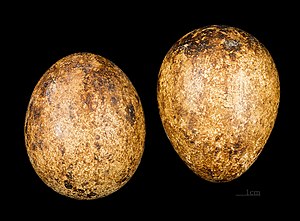
Caracara
Caracara plancus
Caracara er en stor, langbenet rovfugl, der lever i det sydlige Sydamerika, hvor den er temmelig almindelig. Den har et vingefang på op til 132 centimeter. Fuglen også blevet kaldt stribet gribbefalk.